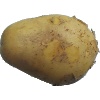
Label: white_potato